Scotland national football team

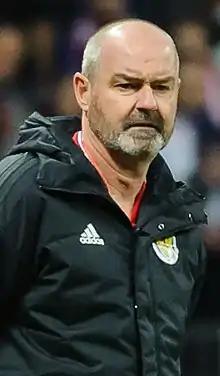
Steve Clarke, the current Scotland manager (pictured in 2019).

Hampden Park in Glasgow is the traditional home of the Scotland team and is described by the SFA as the National Stadium. The present stadium is one of three stadiums to have used the name. Stadiums named Hampden Park have hosted international matches since 1878. The present site was opened in 1903 and became the primary home ground of the Scotland team from 1906. The attendance record of 149,415 was set by the Scotland v England match in 1937. Safety regulations reduced the capacity to 81,000 by 1977 and the stadium was completely redeveloped during the 1990s, giving the present capacity of 52,000. Hampden is rated as a category four (elite) stadium within the UEFA stadium categories, having previously held the five-star status under the old rating system.